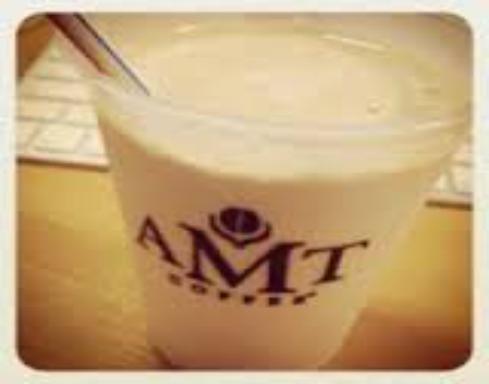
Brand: AMT Coffee
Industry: Food